Time

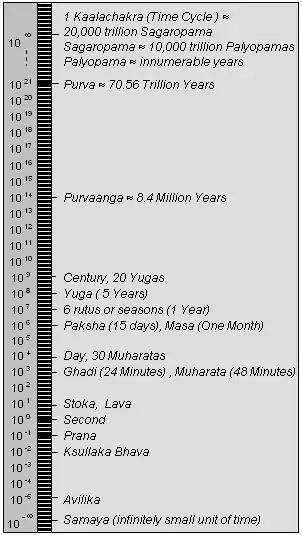
Scale of time in Jain texts shown logarithmically

The most accurate timekeeping devices are atomic clocks, which are accurate to seconds in many millions of years, and are used to calibrate other clocks and timekeeping instruments. Atomic clocks use the frequency of electronic transitions in certain atoms to measure the second. One of the atoms used is caesium; most modern atomic clocks probe caesium with microwaves to determine the frequency of these electron vibrations. Since 1967, the International System of Measurements bases its unit of time, the second, on the properties of caesium atoms. SI defines the second as 9,192,631,770 cycles of the radiation that corresponds to the transition between two electron spin energy levels of the ground state of the Cs atom. A portable timekeeper that meets certain precision standards is called a chronometer. Initially, the term was used to refer to the marine chronometer, a timepiece used to determine longitude by means of celestial navigation, a precision first achieved by John Harrison. More recently, the term has also been applied to the chronometer watch, a watch that meets precision standards set by the Swiss agency COSC.